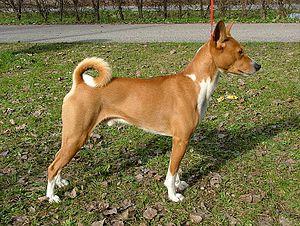
Un chien paria est à l'origine un chien semi-sauvage d'Inde. On désigne également ainsi aujourd'hui des chiens commensaux de l'homme, vivant non seulement en Inde, mais aussi dans l'ensemble de l'Asie, en Océanie, dans l'Est de l'Europe ou en Afrique. Ils sont apparentés aux chiens primitifs et sont tolérés dans l'entourage des humains, comme éboueurs ou comme aide occasionnelle pour la chasse, mais n'ont jamais été vraiment domestiqués. Exemples de synanthropie, de la même manière que le moineau domestique ou le rat qui vivent dans l'entourage des habitations, ces chiens errants se nourrissent principalement de restes, éventuellement de proies chassées ou de nourriture donnée par les humains.